Harry Patch

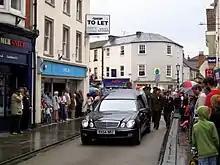
Harry Patch's funeral procession

Patch's funeral was held in Wells Cathedral on 6 August 2009. At 11:00 a.m., the bells of Wells Cathedral were rung 111 times to mark each year of his life. A quarter peal of Grandsire Caters was also rung, half muffled, while quarter-peals were also rung in Bristol and at several churches around the country. His coffin travelled from his home, Fletcher House, to the cathedral where the service commenced at noon. The theme of the service was "Peace and Reconciliation" and in addition to pallbearers from The Rifles (the successor regiment to the Duke of Cornwall's Light Infantry), Patch's coffin was accompanied by an honour guard of two private soldiers each from the armies of Belgium, France, and, most symbolically, from the armed forces of the Federal Republic of Germany. According to his friend and biographer Richard van Emden, Patch, "an ordinary man who had worked so hard towards reconciliation between former foes... had genuinely died surrounded by peace."